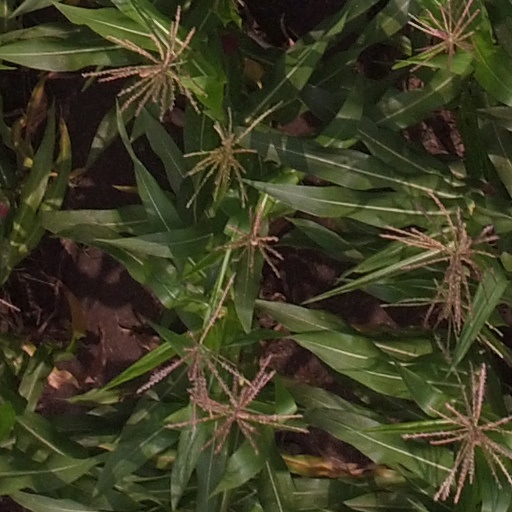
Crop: maize; corn